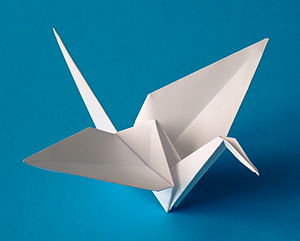
Origami
Trane som origami
"Origami er den antikke japanske papirfoldekunst, men stammer oprindeligt fra Kina. Målet med origami er med et enkelt stykke papir at skabe en repræsentation af et objekt ved hjælp af geometrisk foldede former og mønstre, helst uden brug af lim eller ved at skære i papiret. I dag refererer ordet ""origami"" til alle typer af papir foldning, også de af ikke-asiatisk oprindelse.